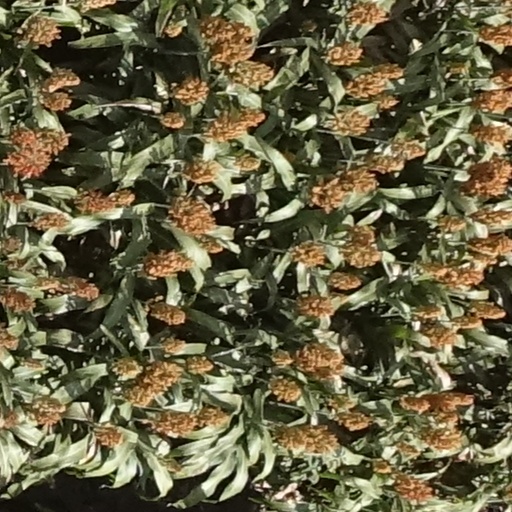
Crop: sorghum